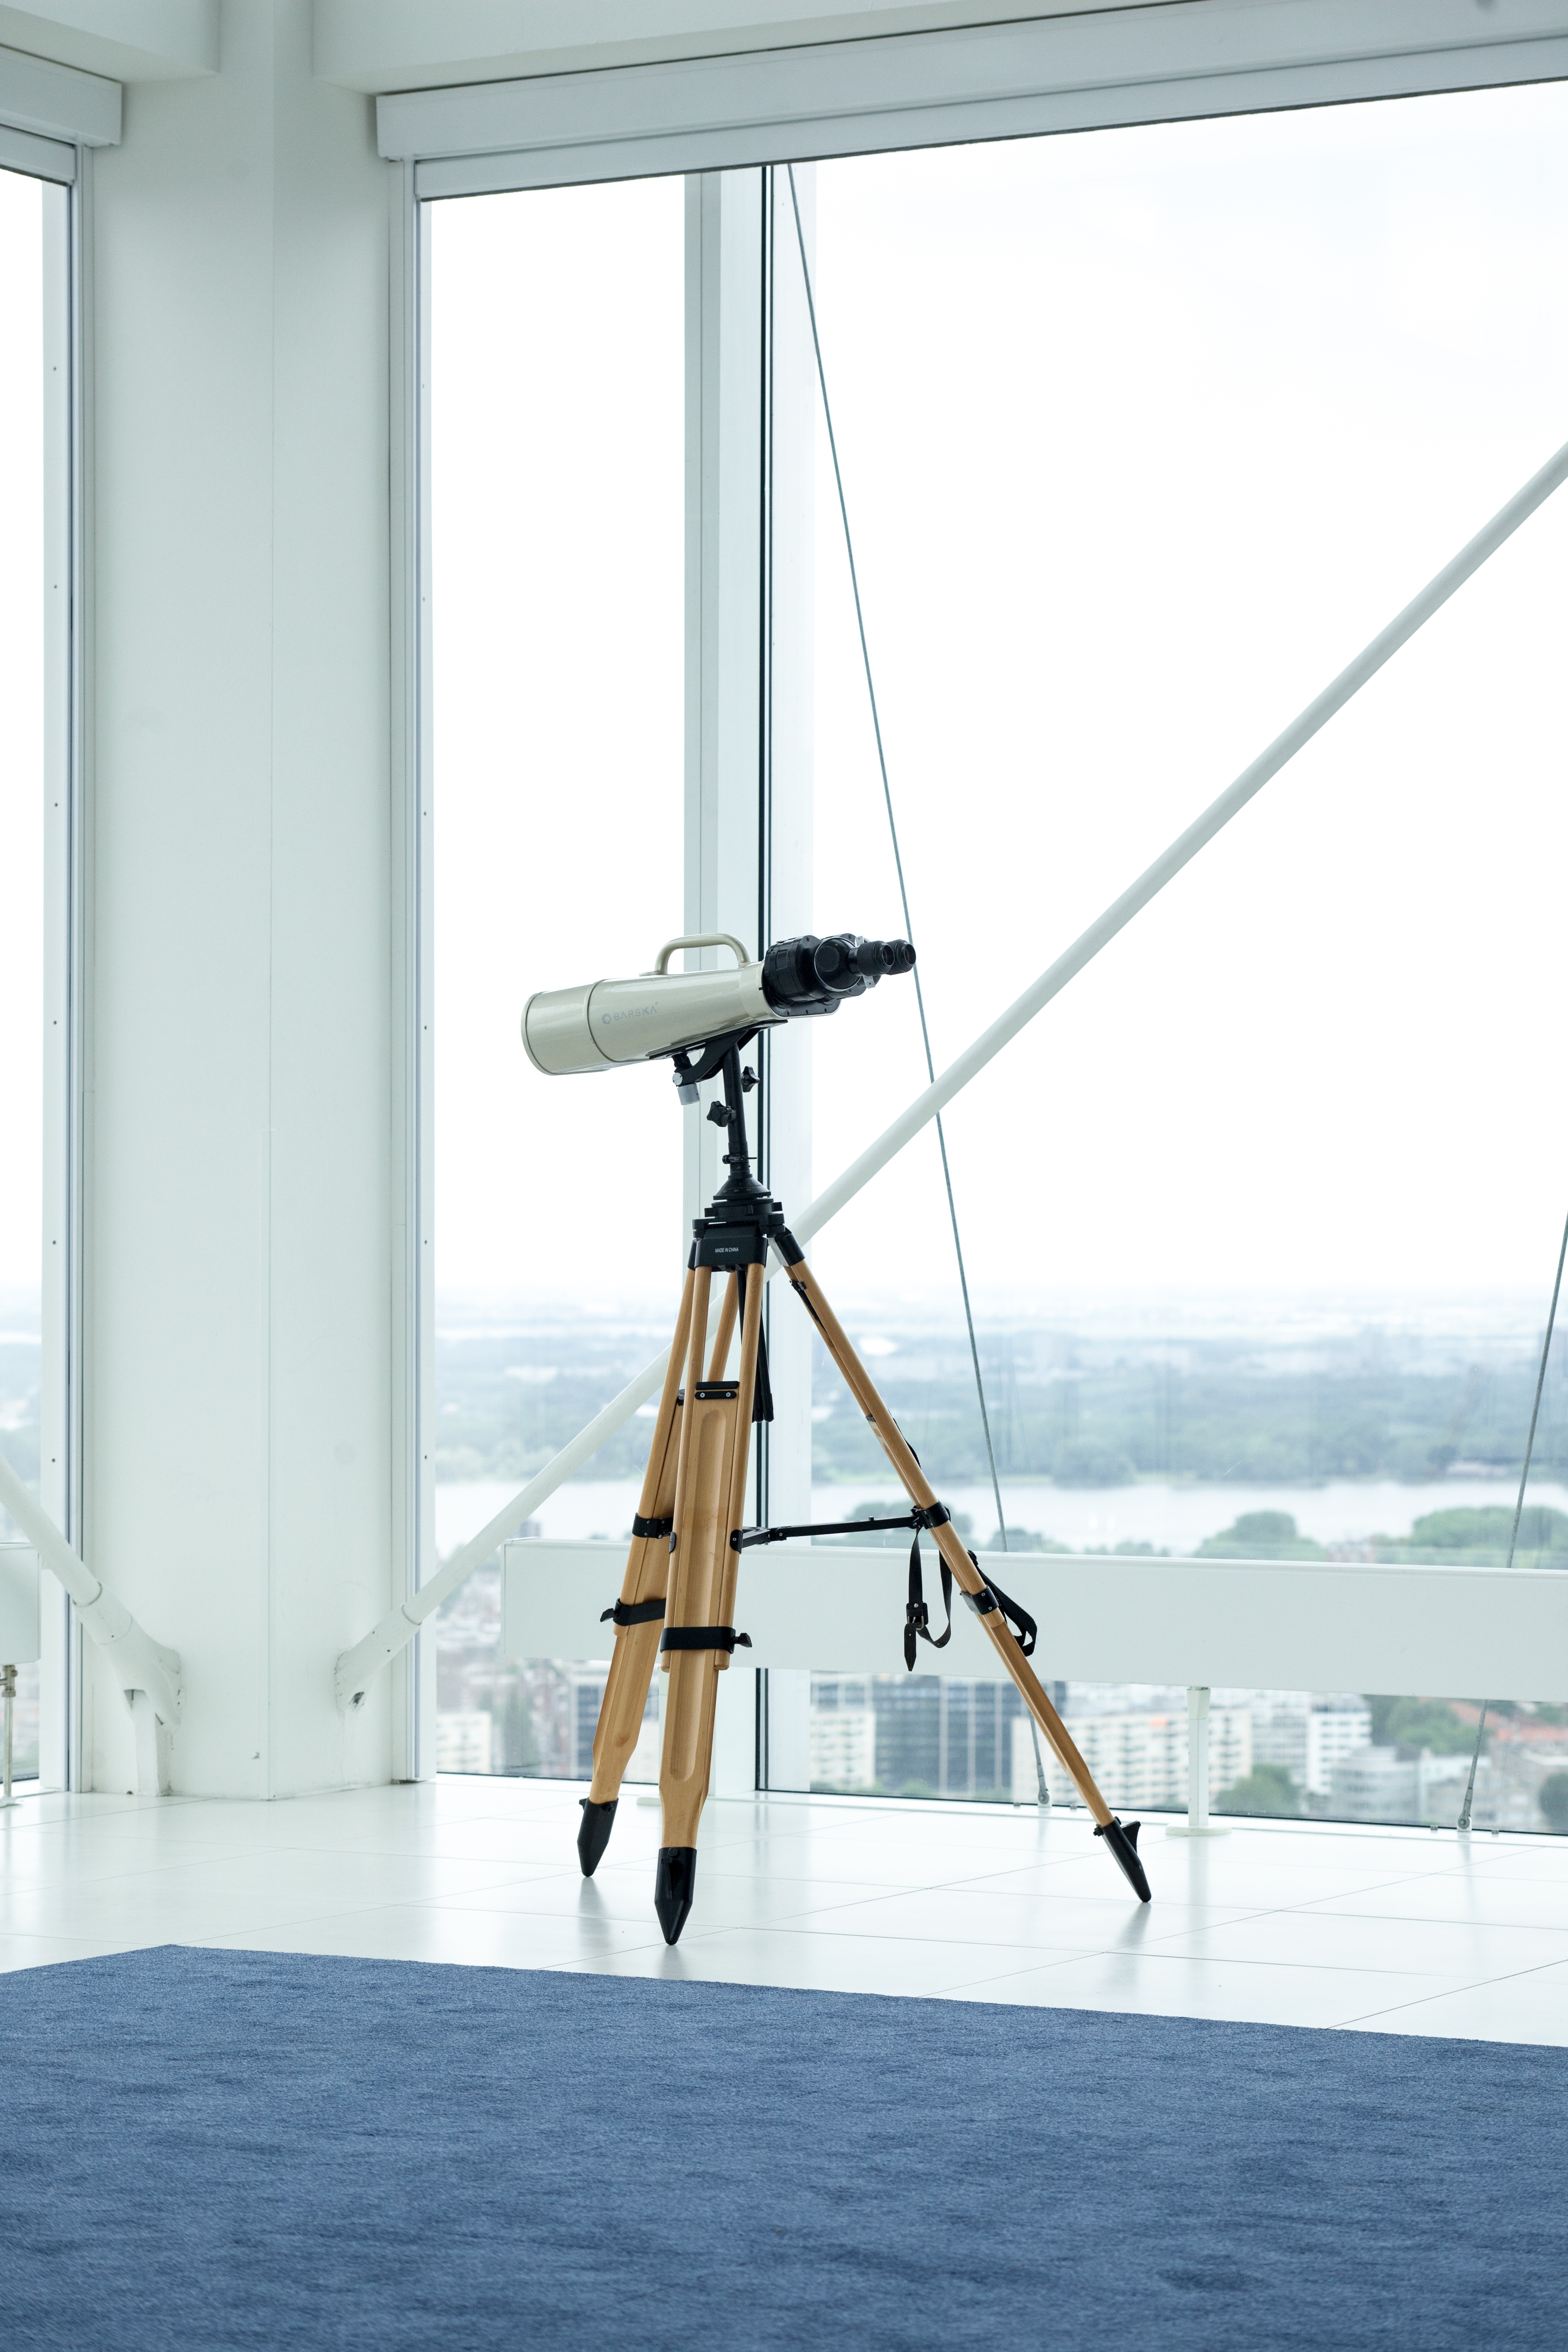
view, viewfinder, telescope, mast, furniture, tripod, len